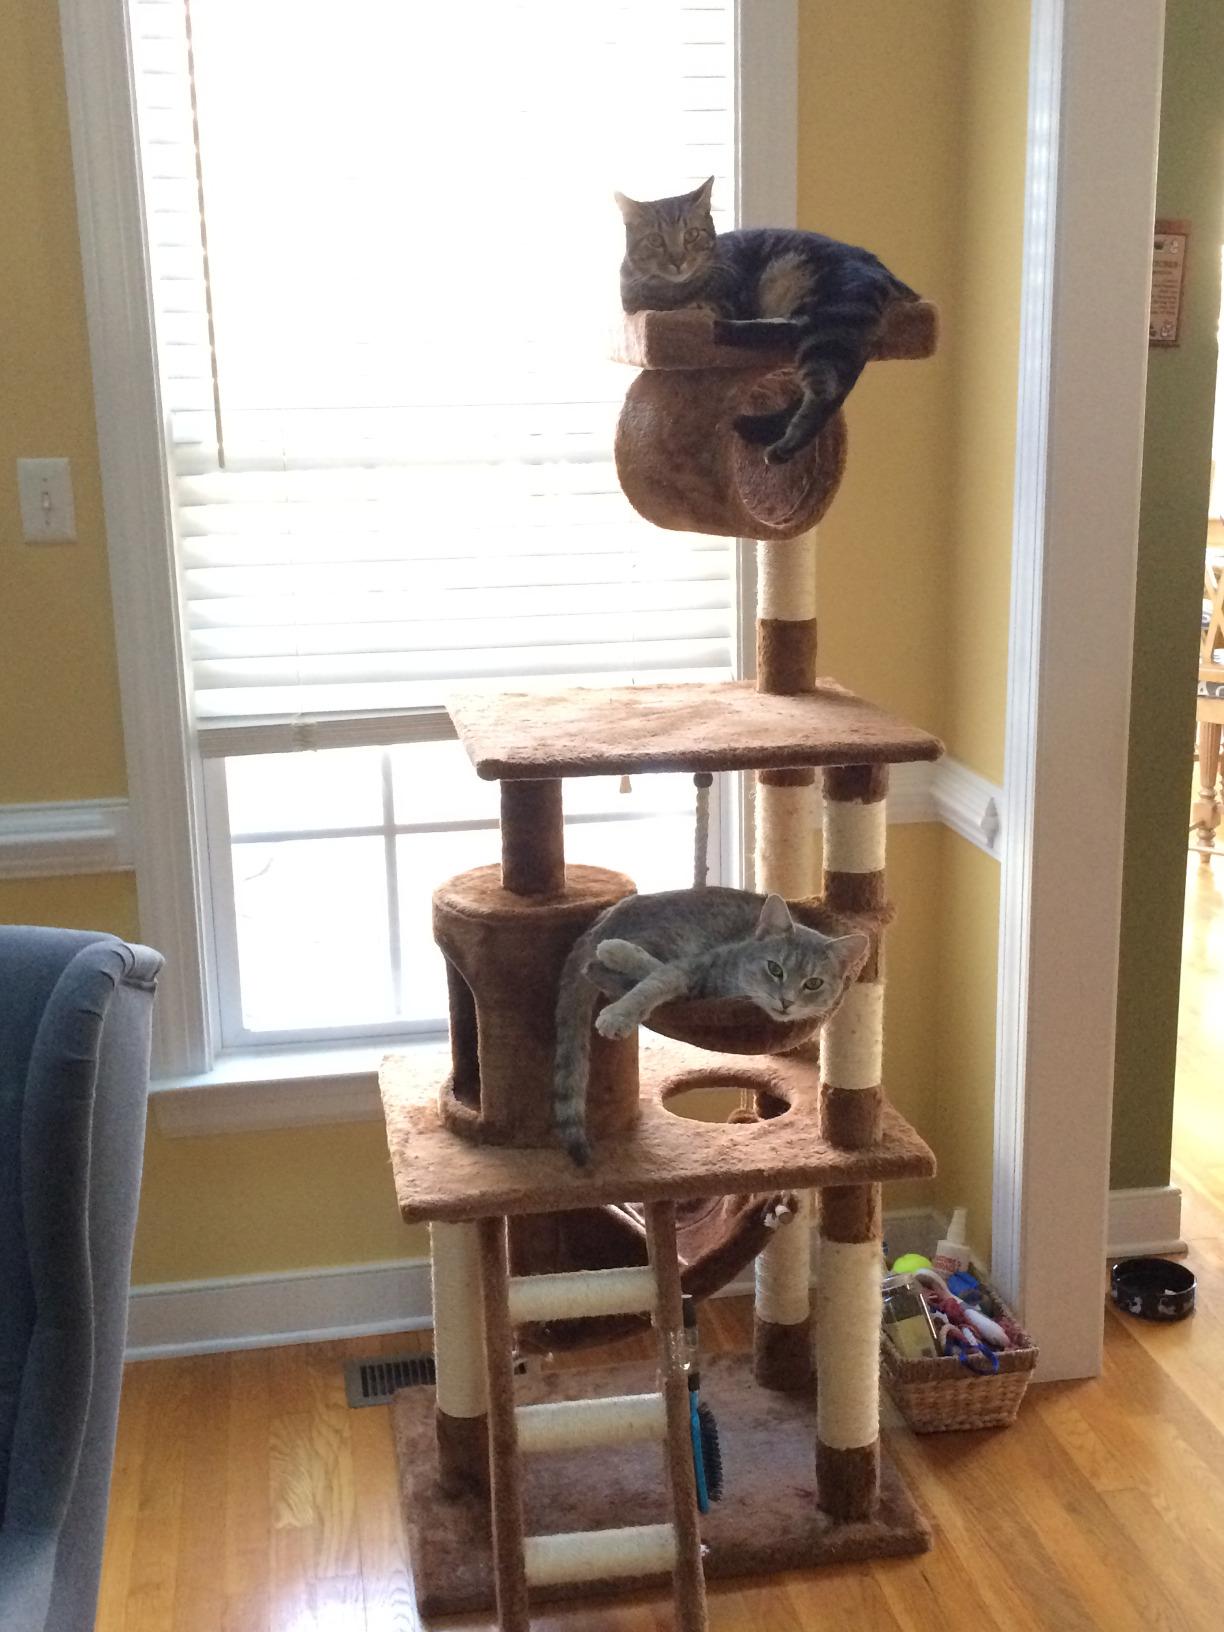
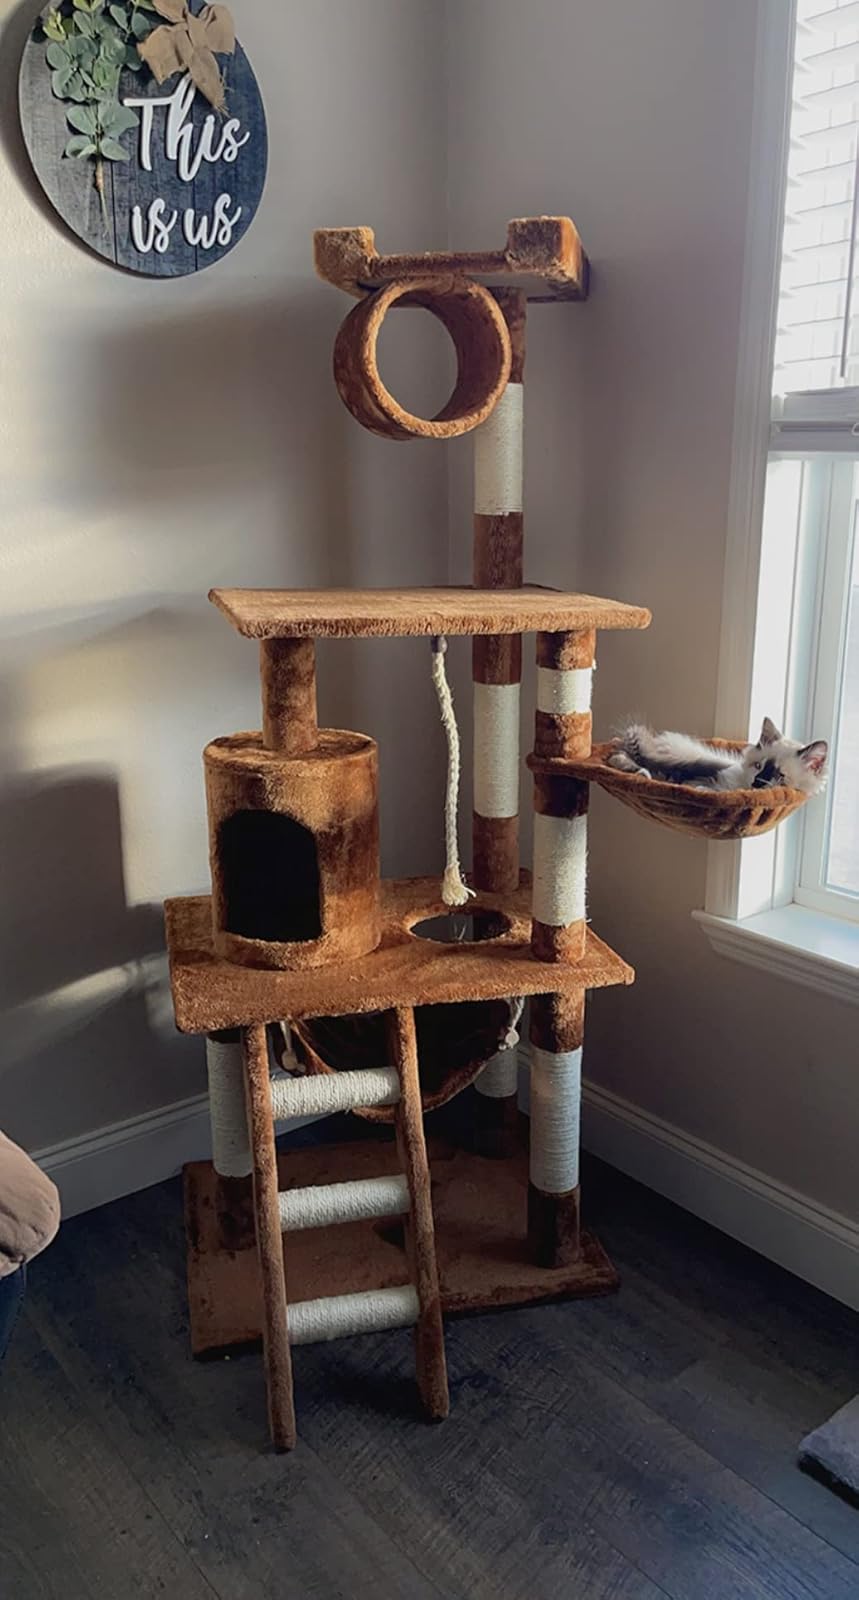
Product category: items_cat tree
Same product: yes